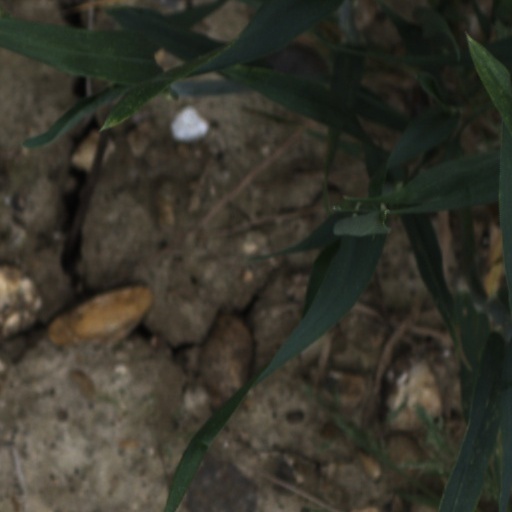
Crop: wheat